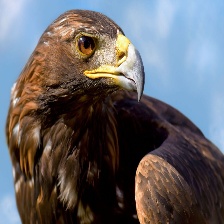
Species: GOLDEN EAGLE
Scientific name: AQUILA CHRYSAETOS